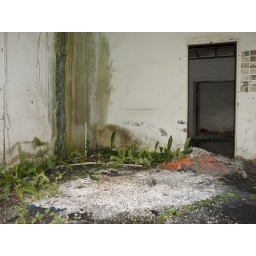
An abandoned building by the train tracks in Buona Vista.